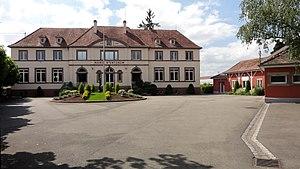
Entzheim est une commune française située dans le département du Bas-Rhin, en région Grand Est.